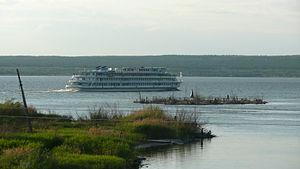
Le réservoir de Nijnekamsk ou réservoir de la basse Kama est un lac artificiel de Russie et le plus petit des réservoirs qui constituent la « cascade Volga-Kama ».